Skariah Thomas

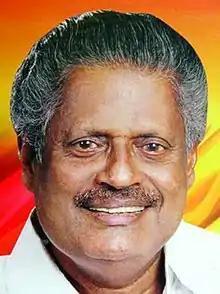

Skariah Thomas (31 March 1943 – 18 March 2021) was an Indian politician, a veteran leader of Kerala congress and a former member of Loksabha from Kottayam during 1977–1984. He was the chairman of Kerala Congress (Skaria Thomas) faction group from 2015.